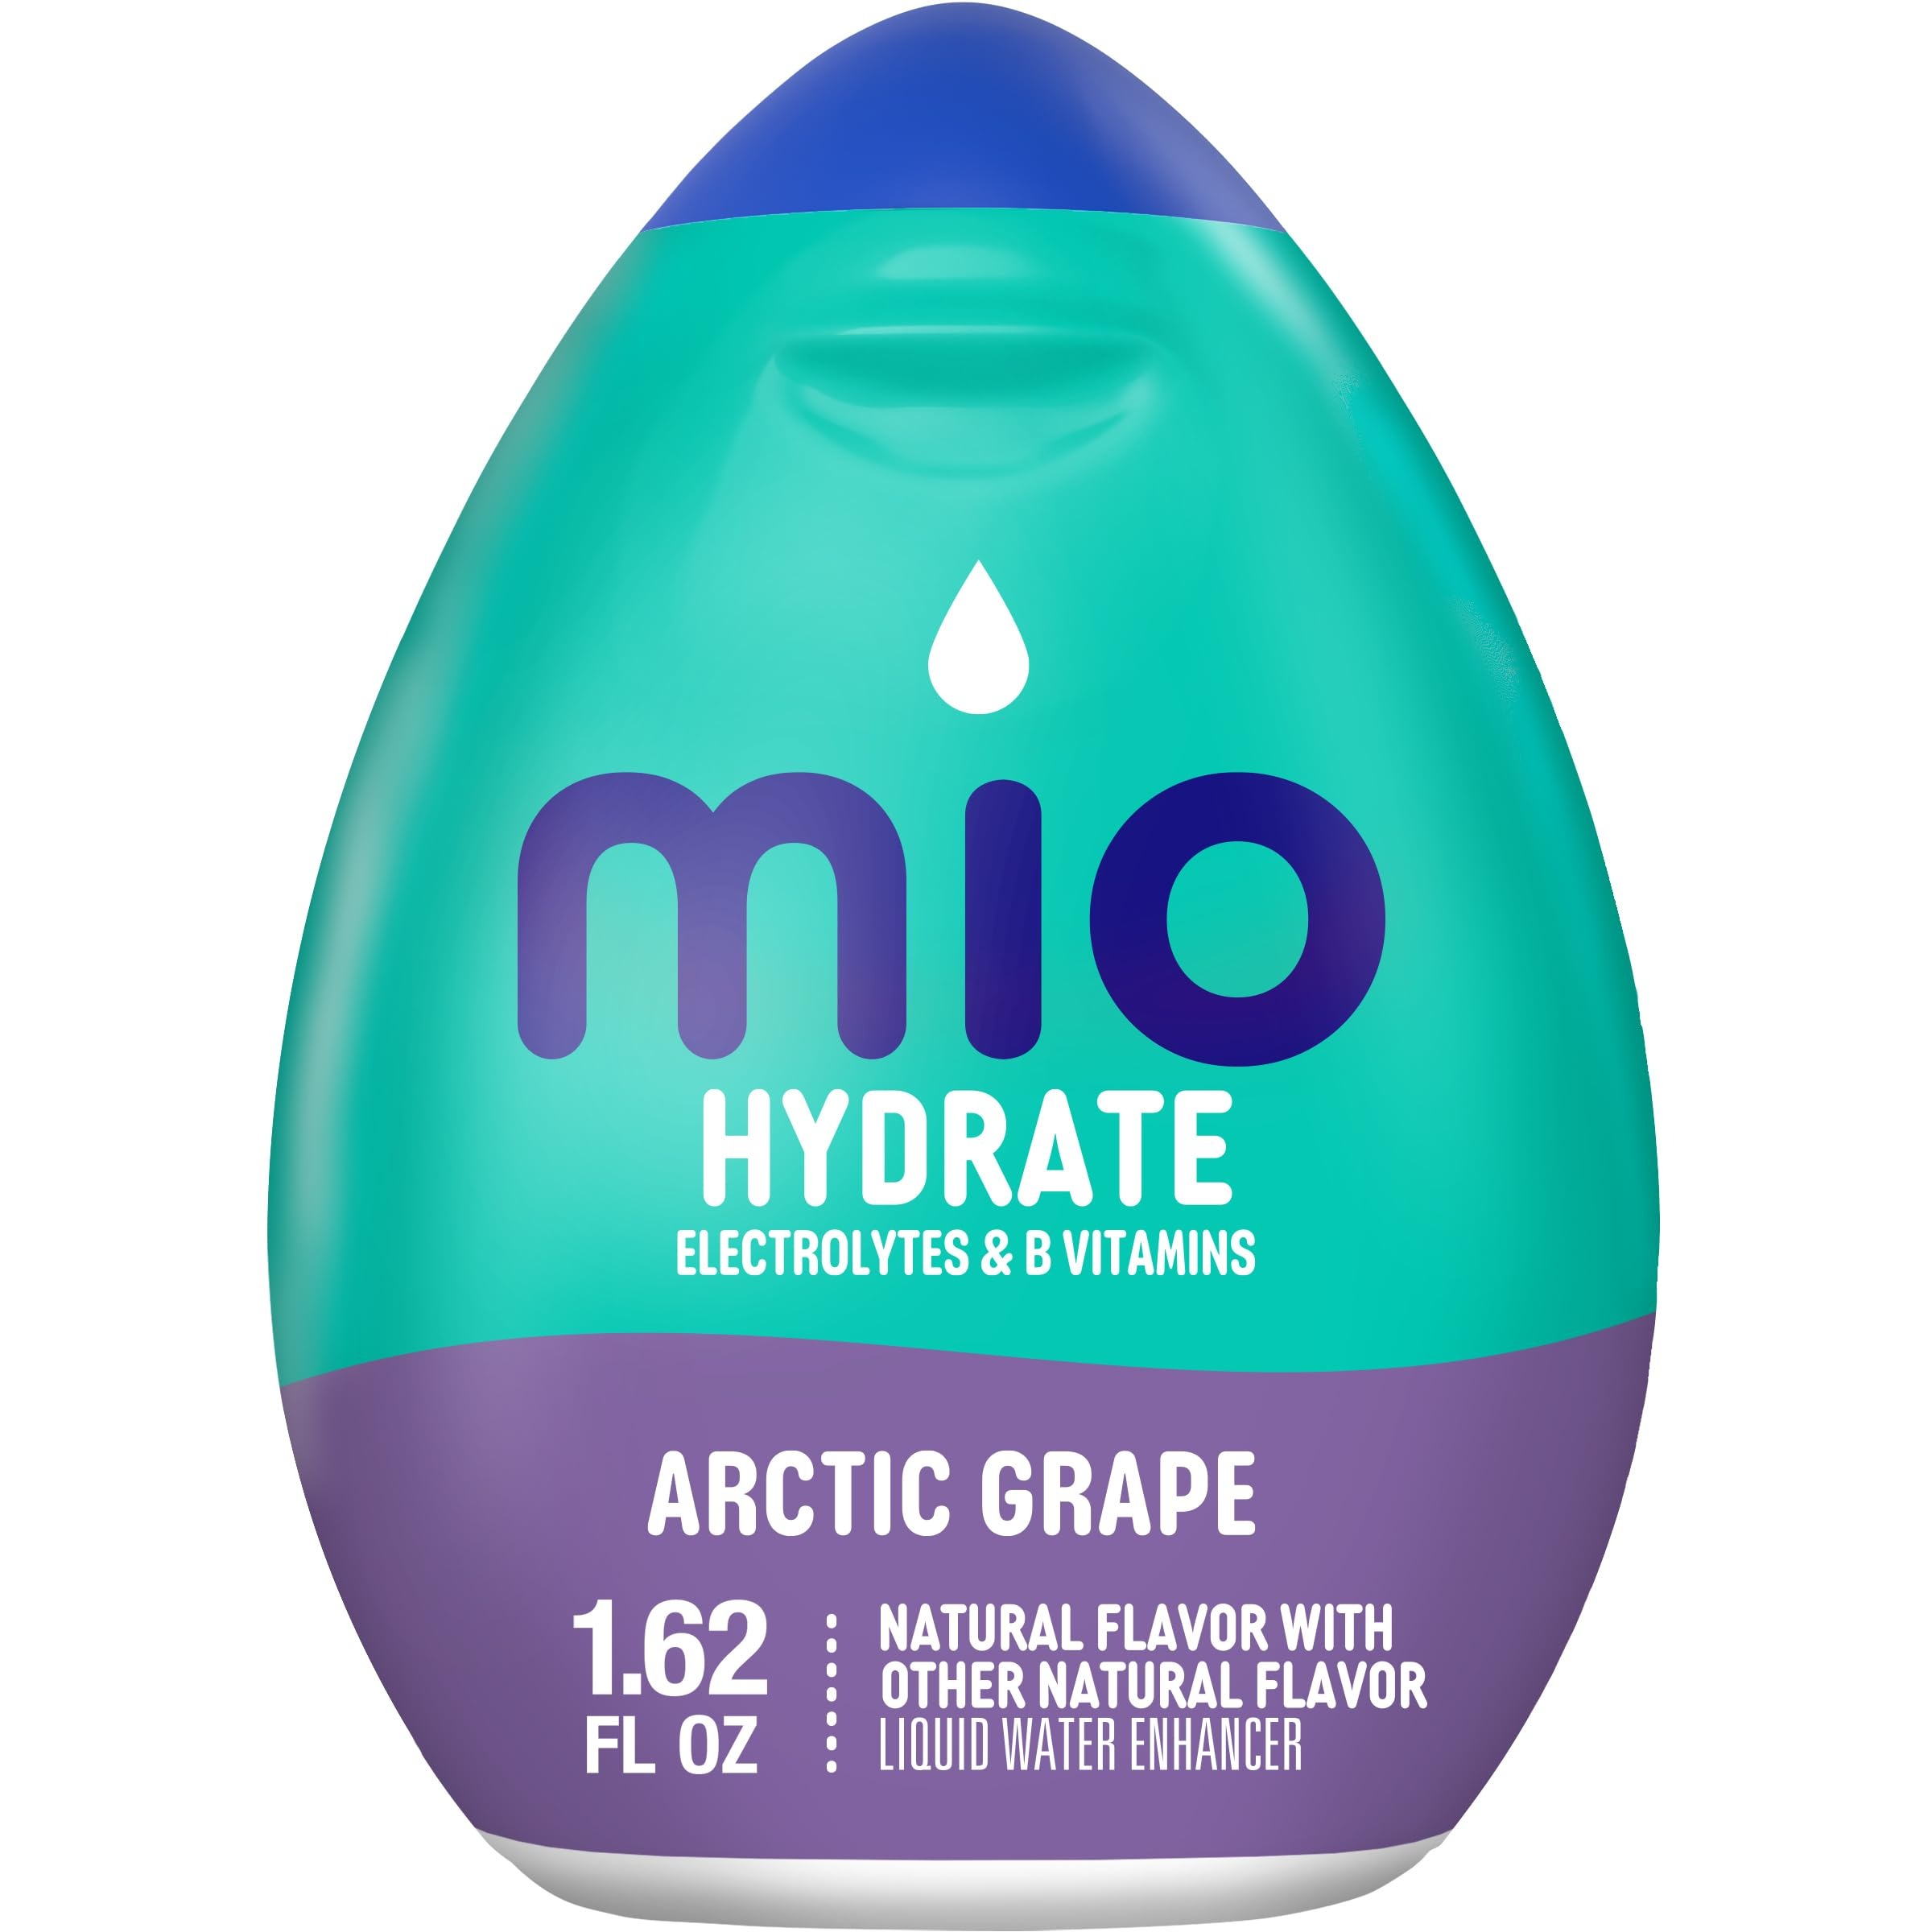
Item Name: Mio Fit Liquid Water Enhancer Arctic Grape 1.62 oz. (Pack of 24)
Bullet Point 1: Enjoy a boost of B vitamins & electrolytes from MiO Sport Naturally Flavored Arctic Grape Liquid Water Enhancer
Bullet Point 2: Quench your thirst with a cool, refreshing grape taste
Bullet Point 3: MiO Sport Arctic Grape is made with natural flavors
Bullet Point 4: This sugar free water enhancer contains zero calories
Bullet Point 5: Comes in a portable, resealable bottle for on-the-go grape flavor infusions
Product Description: MiO Sport Naturally Flavored Arctic Grape Liquid Water Enhancer with Electrolytes transforms plain water with a boost of electrolytes and B vitamins, creating a refreshing drink to help you power through your day. Squeeze just a few drops from the bottle to instantly infuse your water with the bold taste of cool grape. This grape water enhancer has vitamins, minerals, and zero calories. The portable 1.62 fluid ounce bottle easily fits in your gym bag or glove box, perfect for a quick splash of flavor on-the-go. Just one squeeze packs enough flavor for 8 fluid ounces of water! These grape flavored water drops are a fun and flavorful way to stay hydrated. MiO Sport: We’ve packed a whole lot of awesome into one tiny bottle. All it takes is one squeeze and your water is suddenly transformed into a motivational force of electrolytes and B vitamins. Feel like skipping the elevator and taking the staircase? It’s time to get going. Finally going to use that gym bag you keep in your backseat? Today’s the day. Think you’re ready to sign up for that marathon you always thought you’d run? Well, let’s not get too carried away.
Value: 38.88
Unit: Fl Oz

Price: 3.5